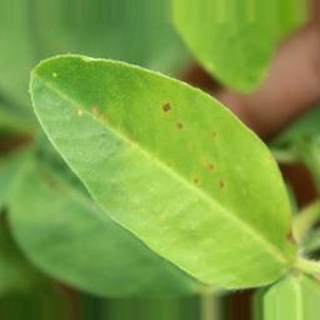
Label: groundnut_early_leaf_spot